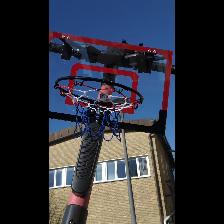
Label: NonHuman